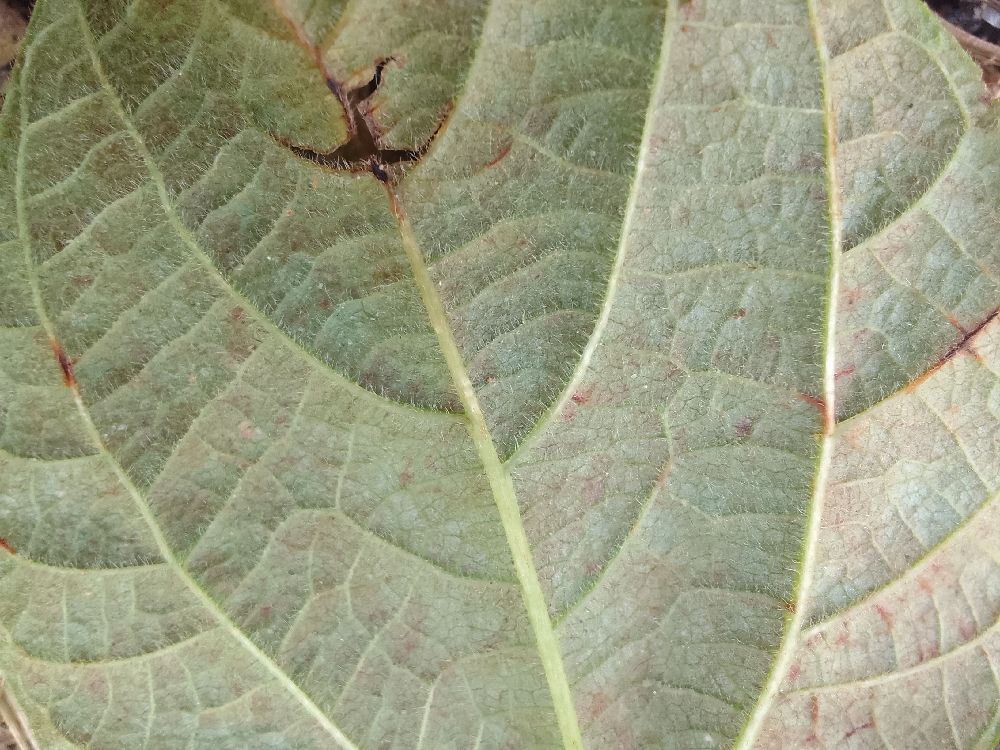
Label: anthracnose